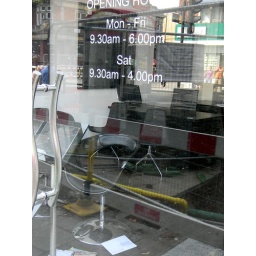
reflection in window Turnham Green Chiswick high street 2nd September 2010 11:00.51am